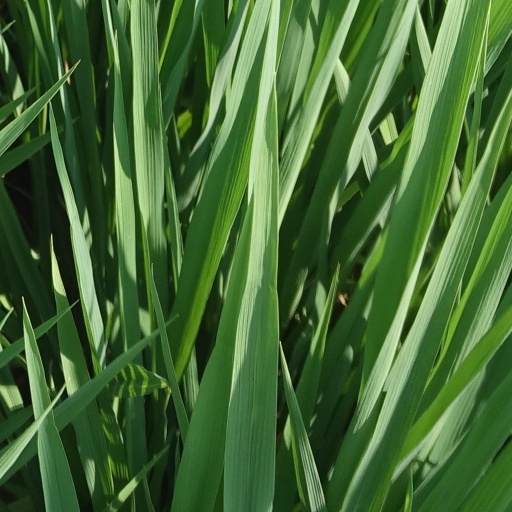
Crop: rice